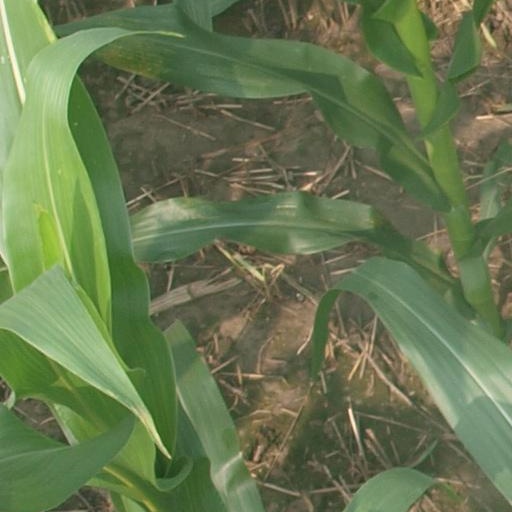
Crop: maize; corn